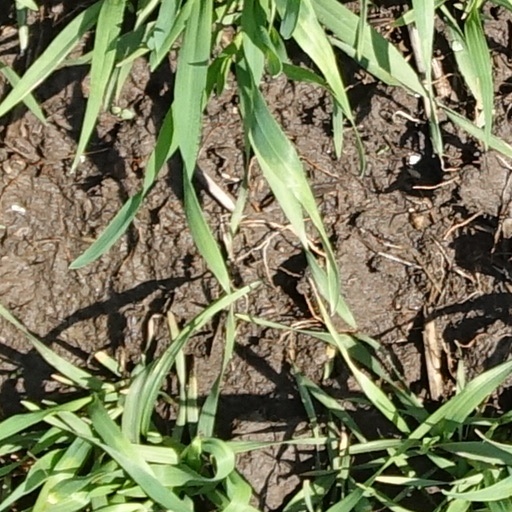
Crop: wheat